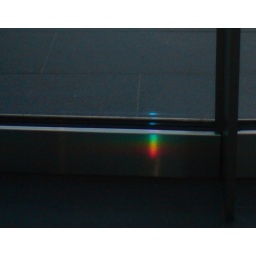
The glass of the building creates lots of these incidentally little rainbows in odd places.